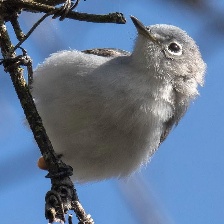
Species: BLUE GRAY GNATCATCHER
Scientific name: POLIOPTILA CAERULEA